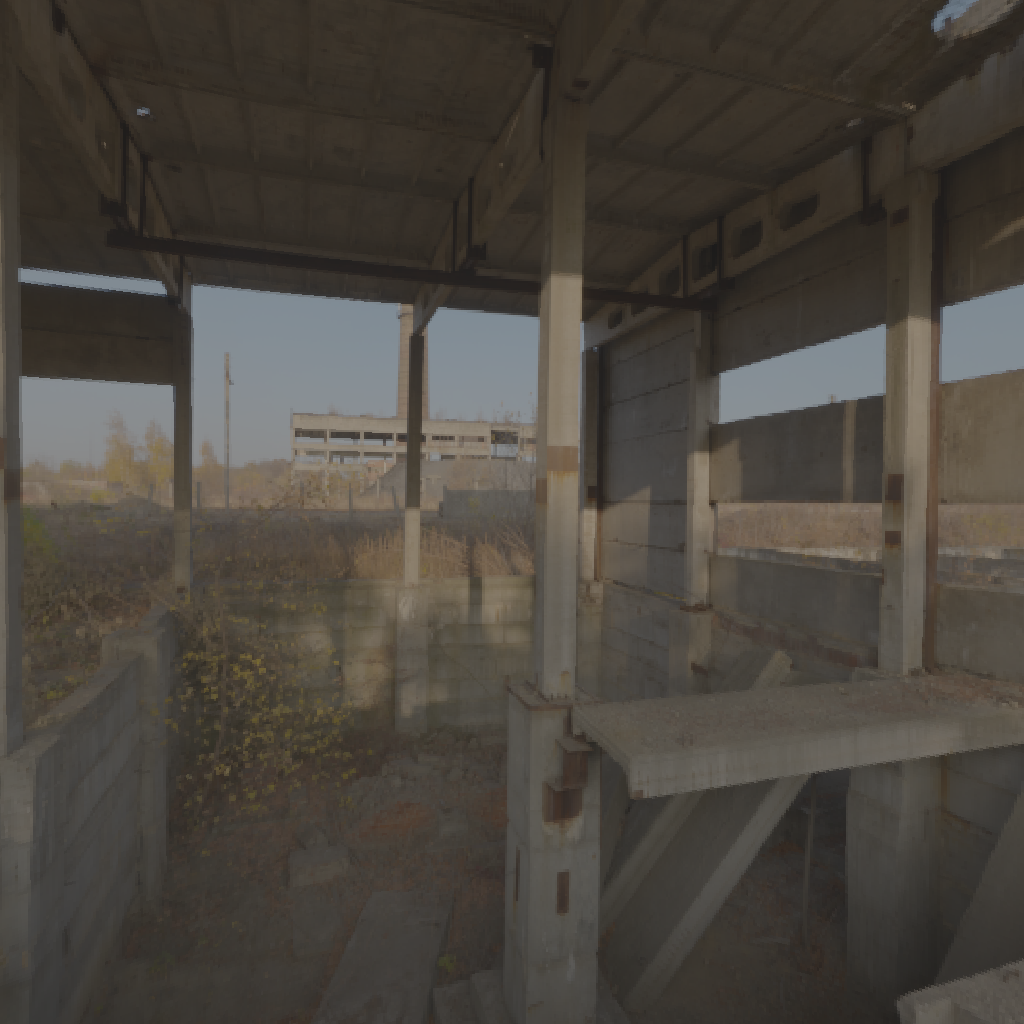
scene-linear HDR photo, Reinforced Concrete 01, outdoor, with visible sun, tree, sun, grass, concrete, rubble, indoor, urban, sunrise-sunset, clear, medium contrast, natural light, high dynamic range, physically based lighting